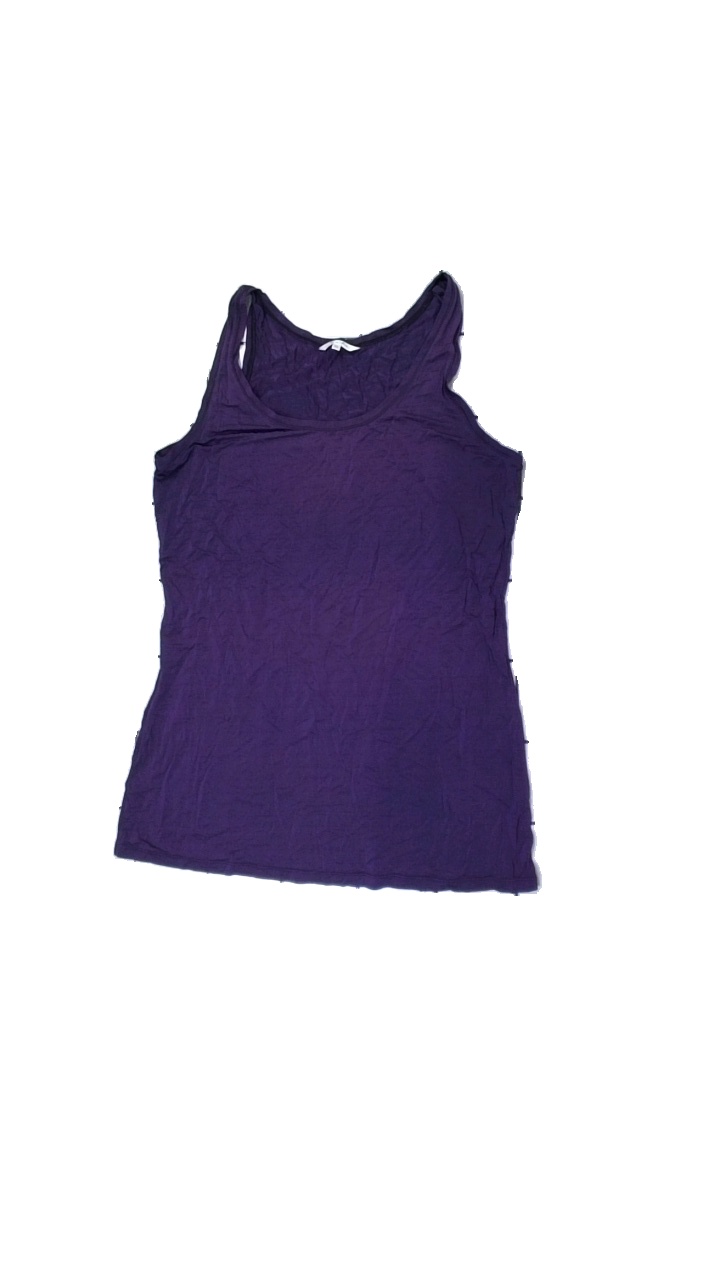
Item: Tank Top (Ladies)
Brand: Joy Of Love
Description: Purple tank top from Joy of Love, size XL. Poor condition.
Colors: Purple
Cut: Regular, C-collar
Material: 100% visc
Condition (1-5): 2
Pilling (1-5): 5
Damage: hole
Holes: Minor
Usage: Recycle
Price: <50